Cohors peditata

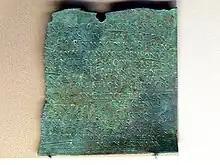
"Diploma militaria" of a typical "cohors peditata".

Auxiliary infantrymen served for 25 years, at the end of which they received a "diploma militare" attesting to their discharge ("honesta missio"), along with a reward (in money or a plot of land, akin to a modern pension), Roman citizenship, and the right to marry. The pay ("stipendium") for an infantryman of a "cohors peditata" was around 150 denarii (less than a legionary, who received 225 denarii annually). The pay was later increased by a quarter under Emperor Domitian, bringing the annual compensation to 200 denarii.